The Lady of Red Butte

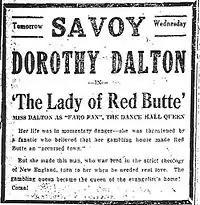
Newspaper ad for "The Lady of Red Butte", May 1919

According to the critic for the "Waterloo Times", Sullivan's screenplay "is filled with situations of an unusual character." The reviewer for the "Lethbridge Herald" noted, "A remarkable cast was chosen by Thomas H. Ince for the presentation of C. Gardner Sullivan's latest photoplay "The Lady of Red Butte"." Focusing on Dalton's performance, another reviewer wrote: "Dorothy Dalton comes back in the style of role which made her famous early in her screen career, that of a western girl untutored to a large extent, living amid rugged surroundings, but developing a finesse in her inner nature that renders her entirely lovable despite her somewhat uncouth exterior."